Anđelka Atanasković

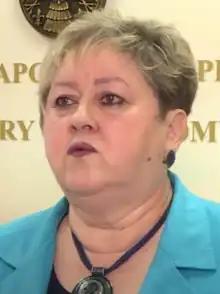
Atanasković in 2022

Anđelka Atanasković (born 1958) is a Serbian mechanical engineer and politician who served as minister of economy from 2020 to 2022. A member of the Serbian Progressive Party (SNS), she previously served as a director of a local Trstenik company from 2014 to 2020.